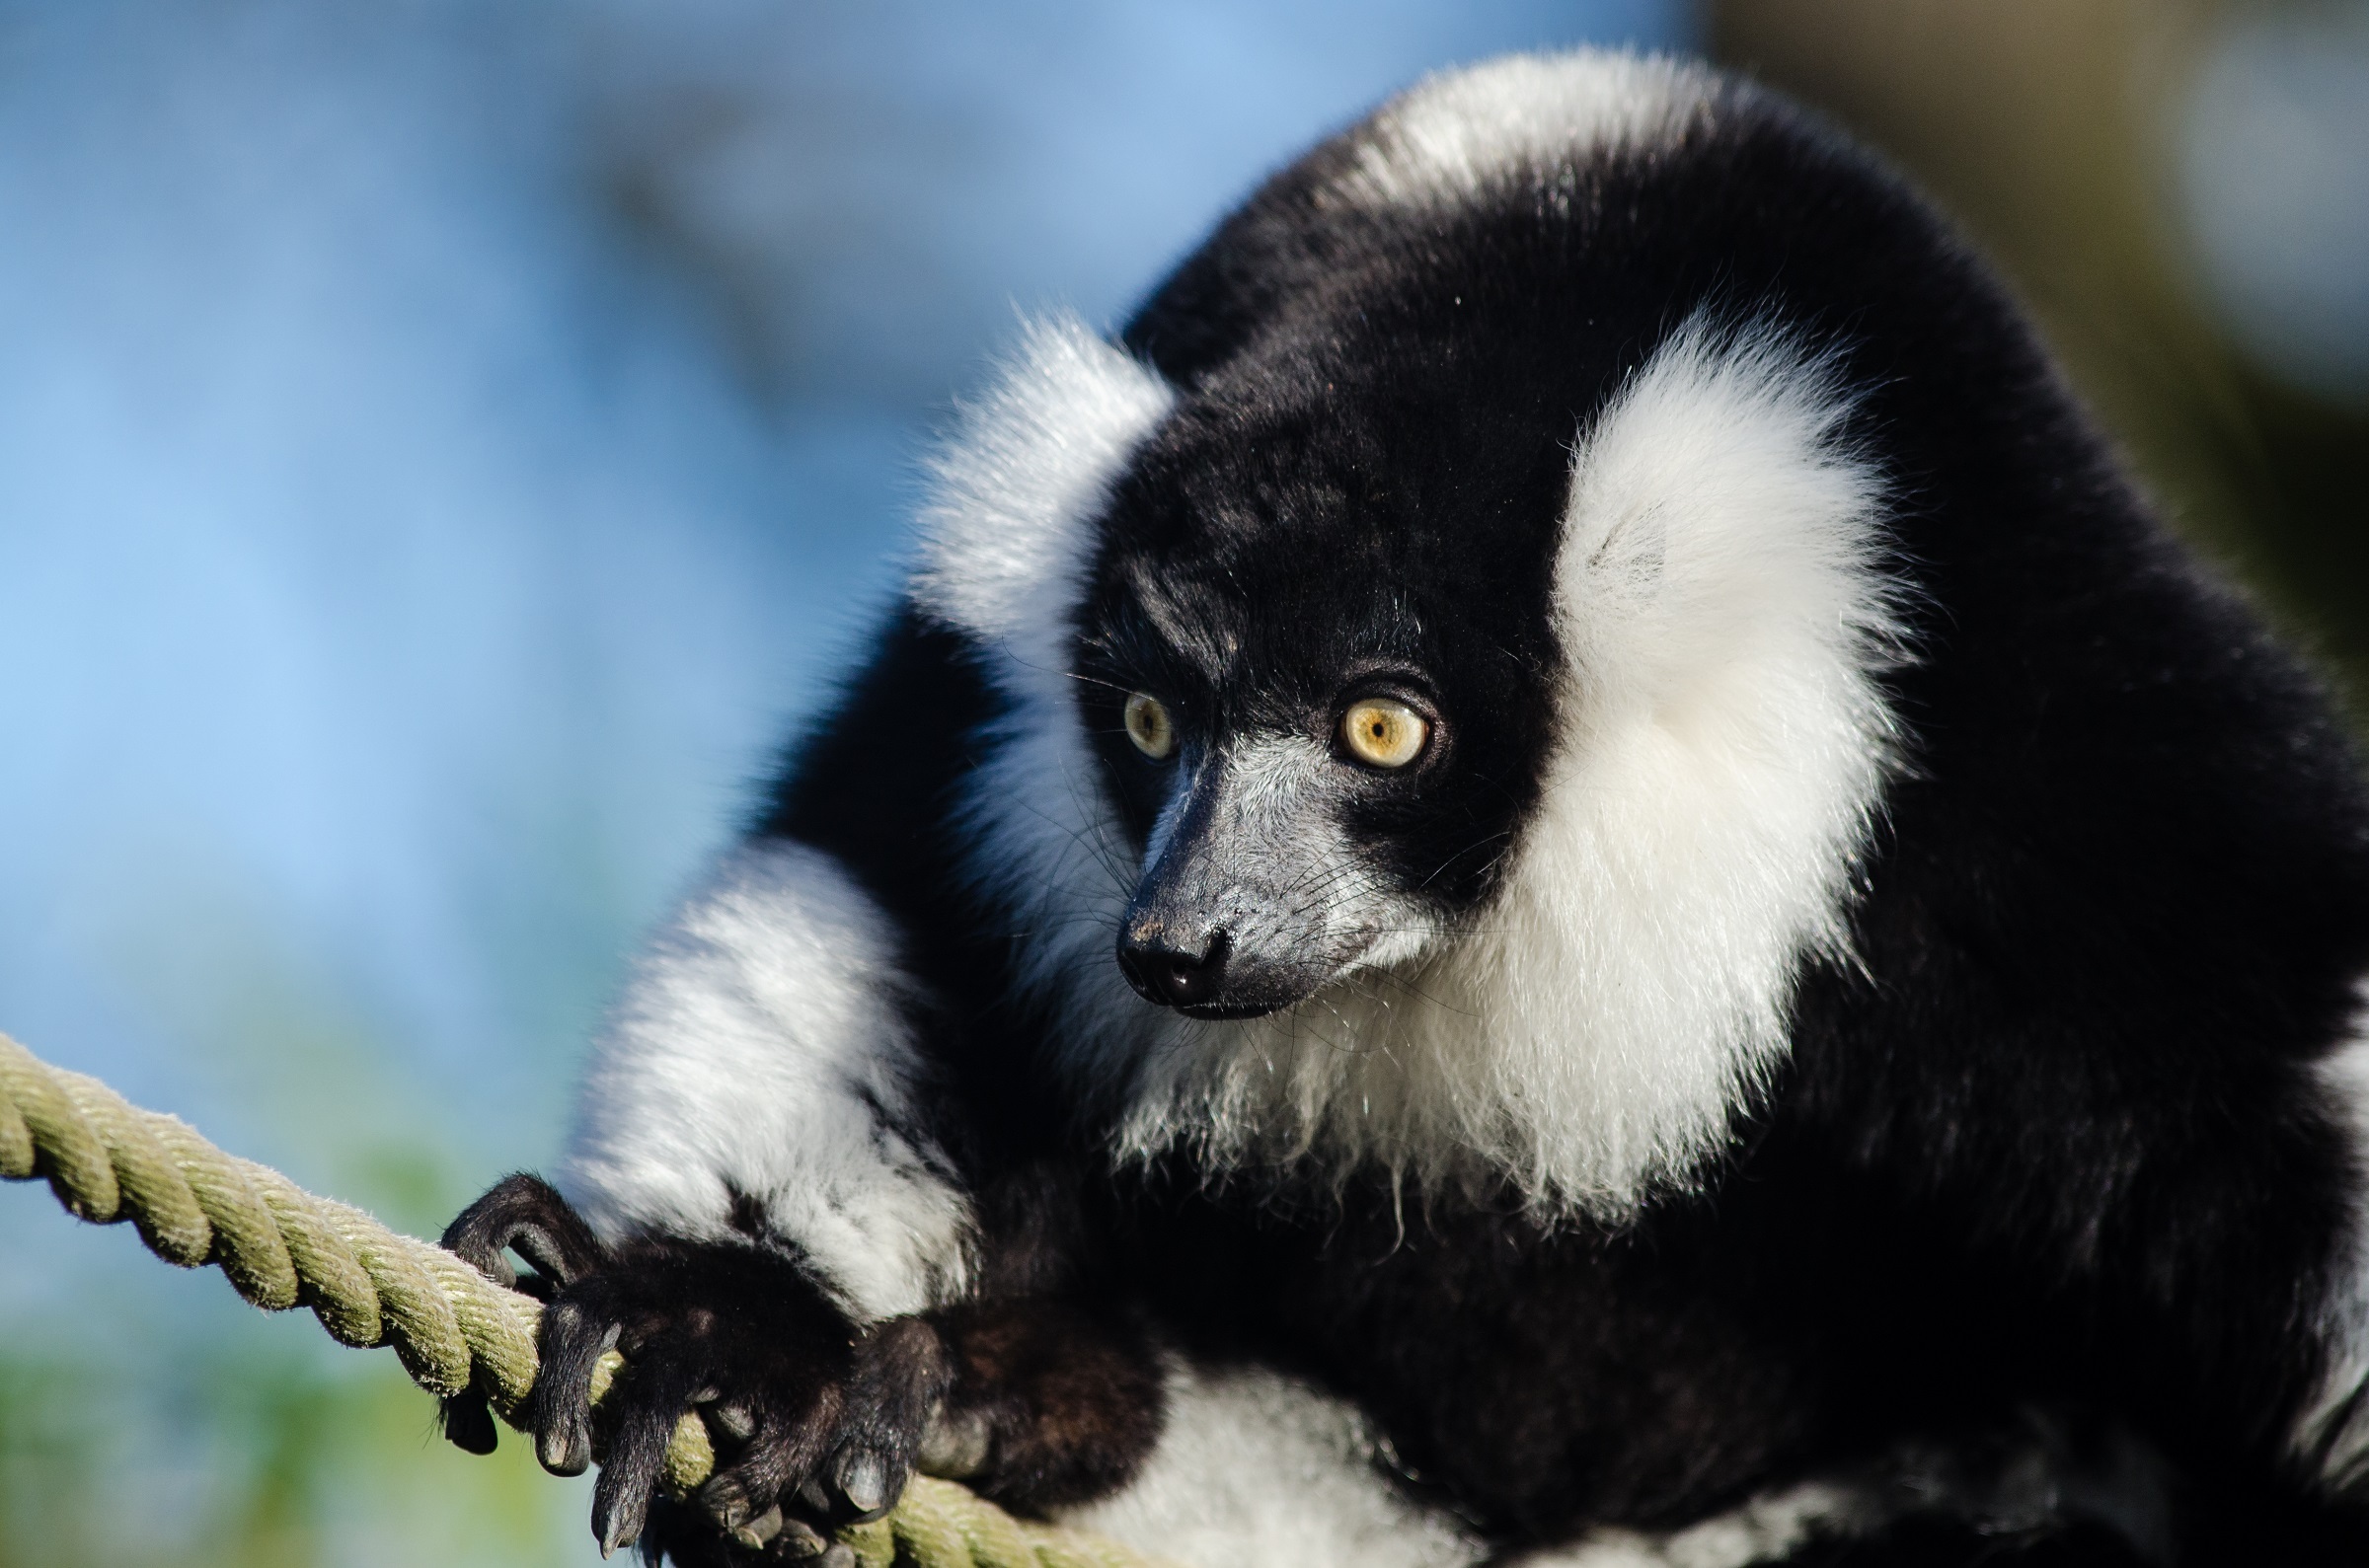
nature, looking, wildlife, fur, portrait, mammal, fauna, primate, close up, face, rainforest, head, madagascar, vertebrate, exotic, lemur, perched, black and white ruffed lemur, new world monkey